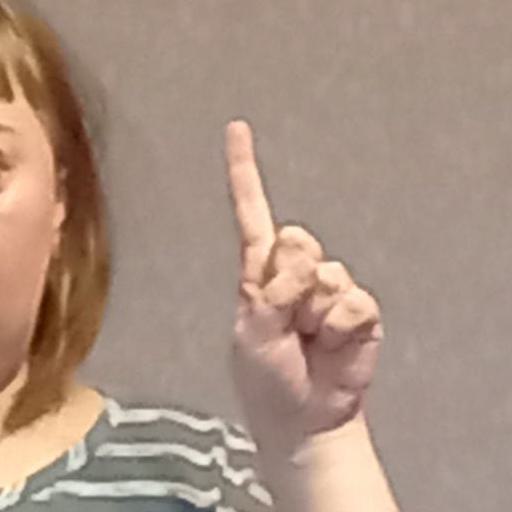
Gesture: one